1941 NFL season

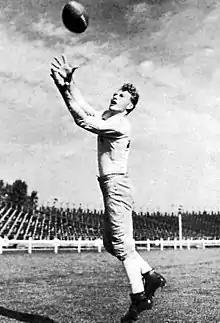
Future Hall-of-Famer Don Hutson led the league in receiving for the fourth time in 1941.

Although it was the brother of a Chicago Bear — Pug Manders of the Brooklyn Dodgers — that led the league in rushing, three of the top ten ball-carriers in 1941 hailed from George S. Halas' team. No runner in the league cracked the 500 yard mark for the year.